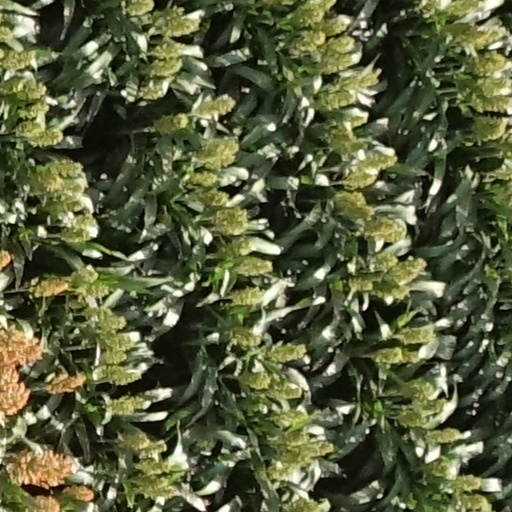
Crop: sorghum